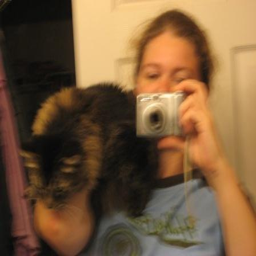
A  woman taking  a photo with her fluffy cat
A woman taking a selfish while holding a cat.
Blurry picture of a woman with a camera holding a cat.
A woman is holding a cat with one hand and taking a picture with the other.
A woman takes a blurry mirror photo with her cat.